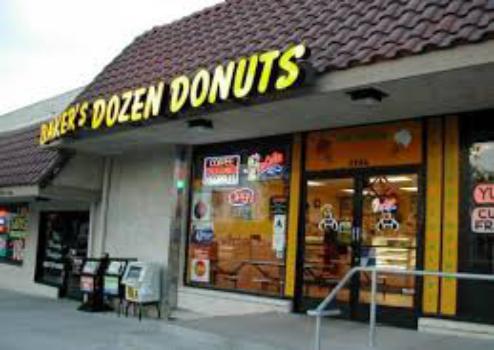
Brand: Baker's Dozen Donuts
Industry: Food